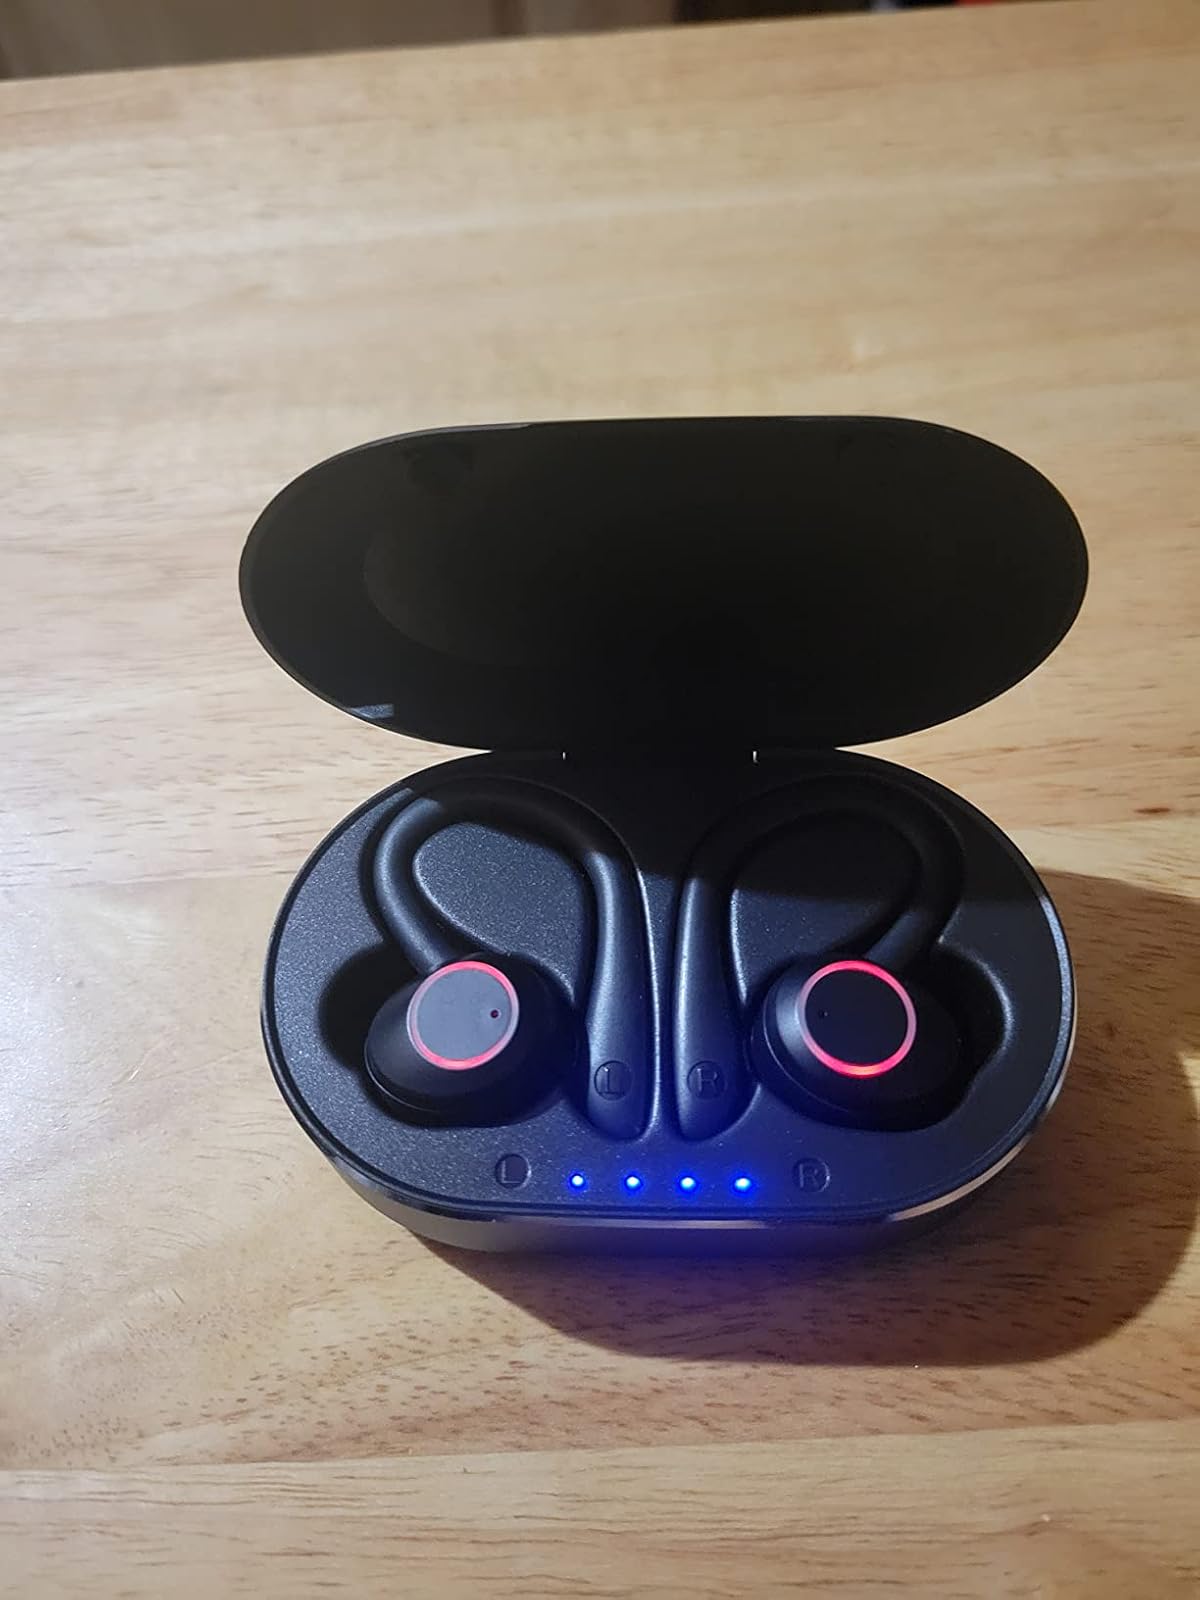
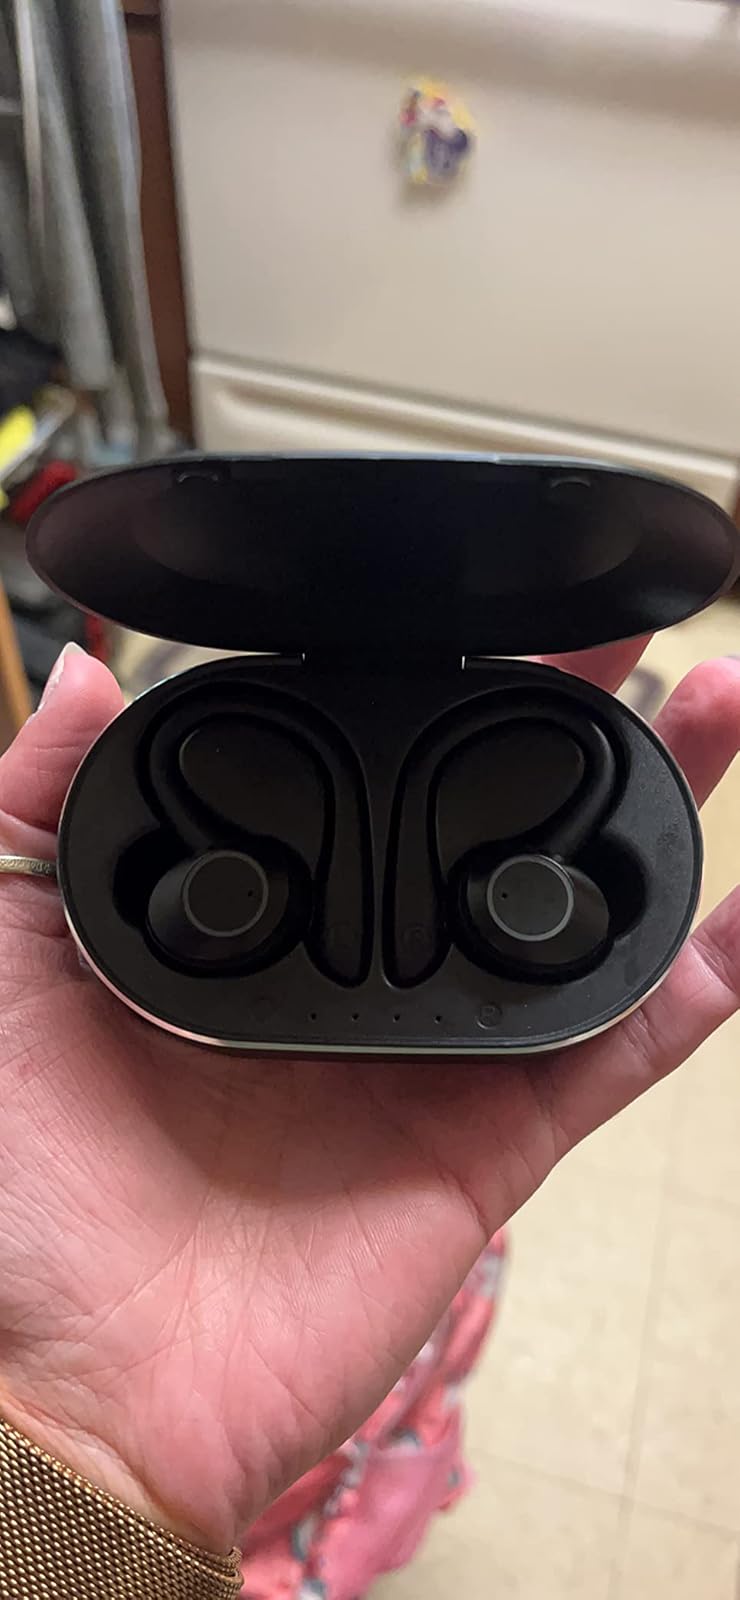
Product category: earbuds
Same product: yes